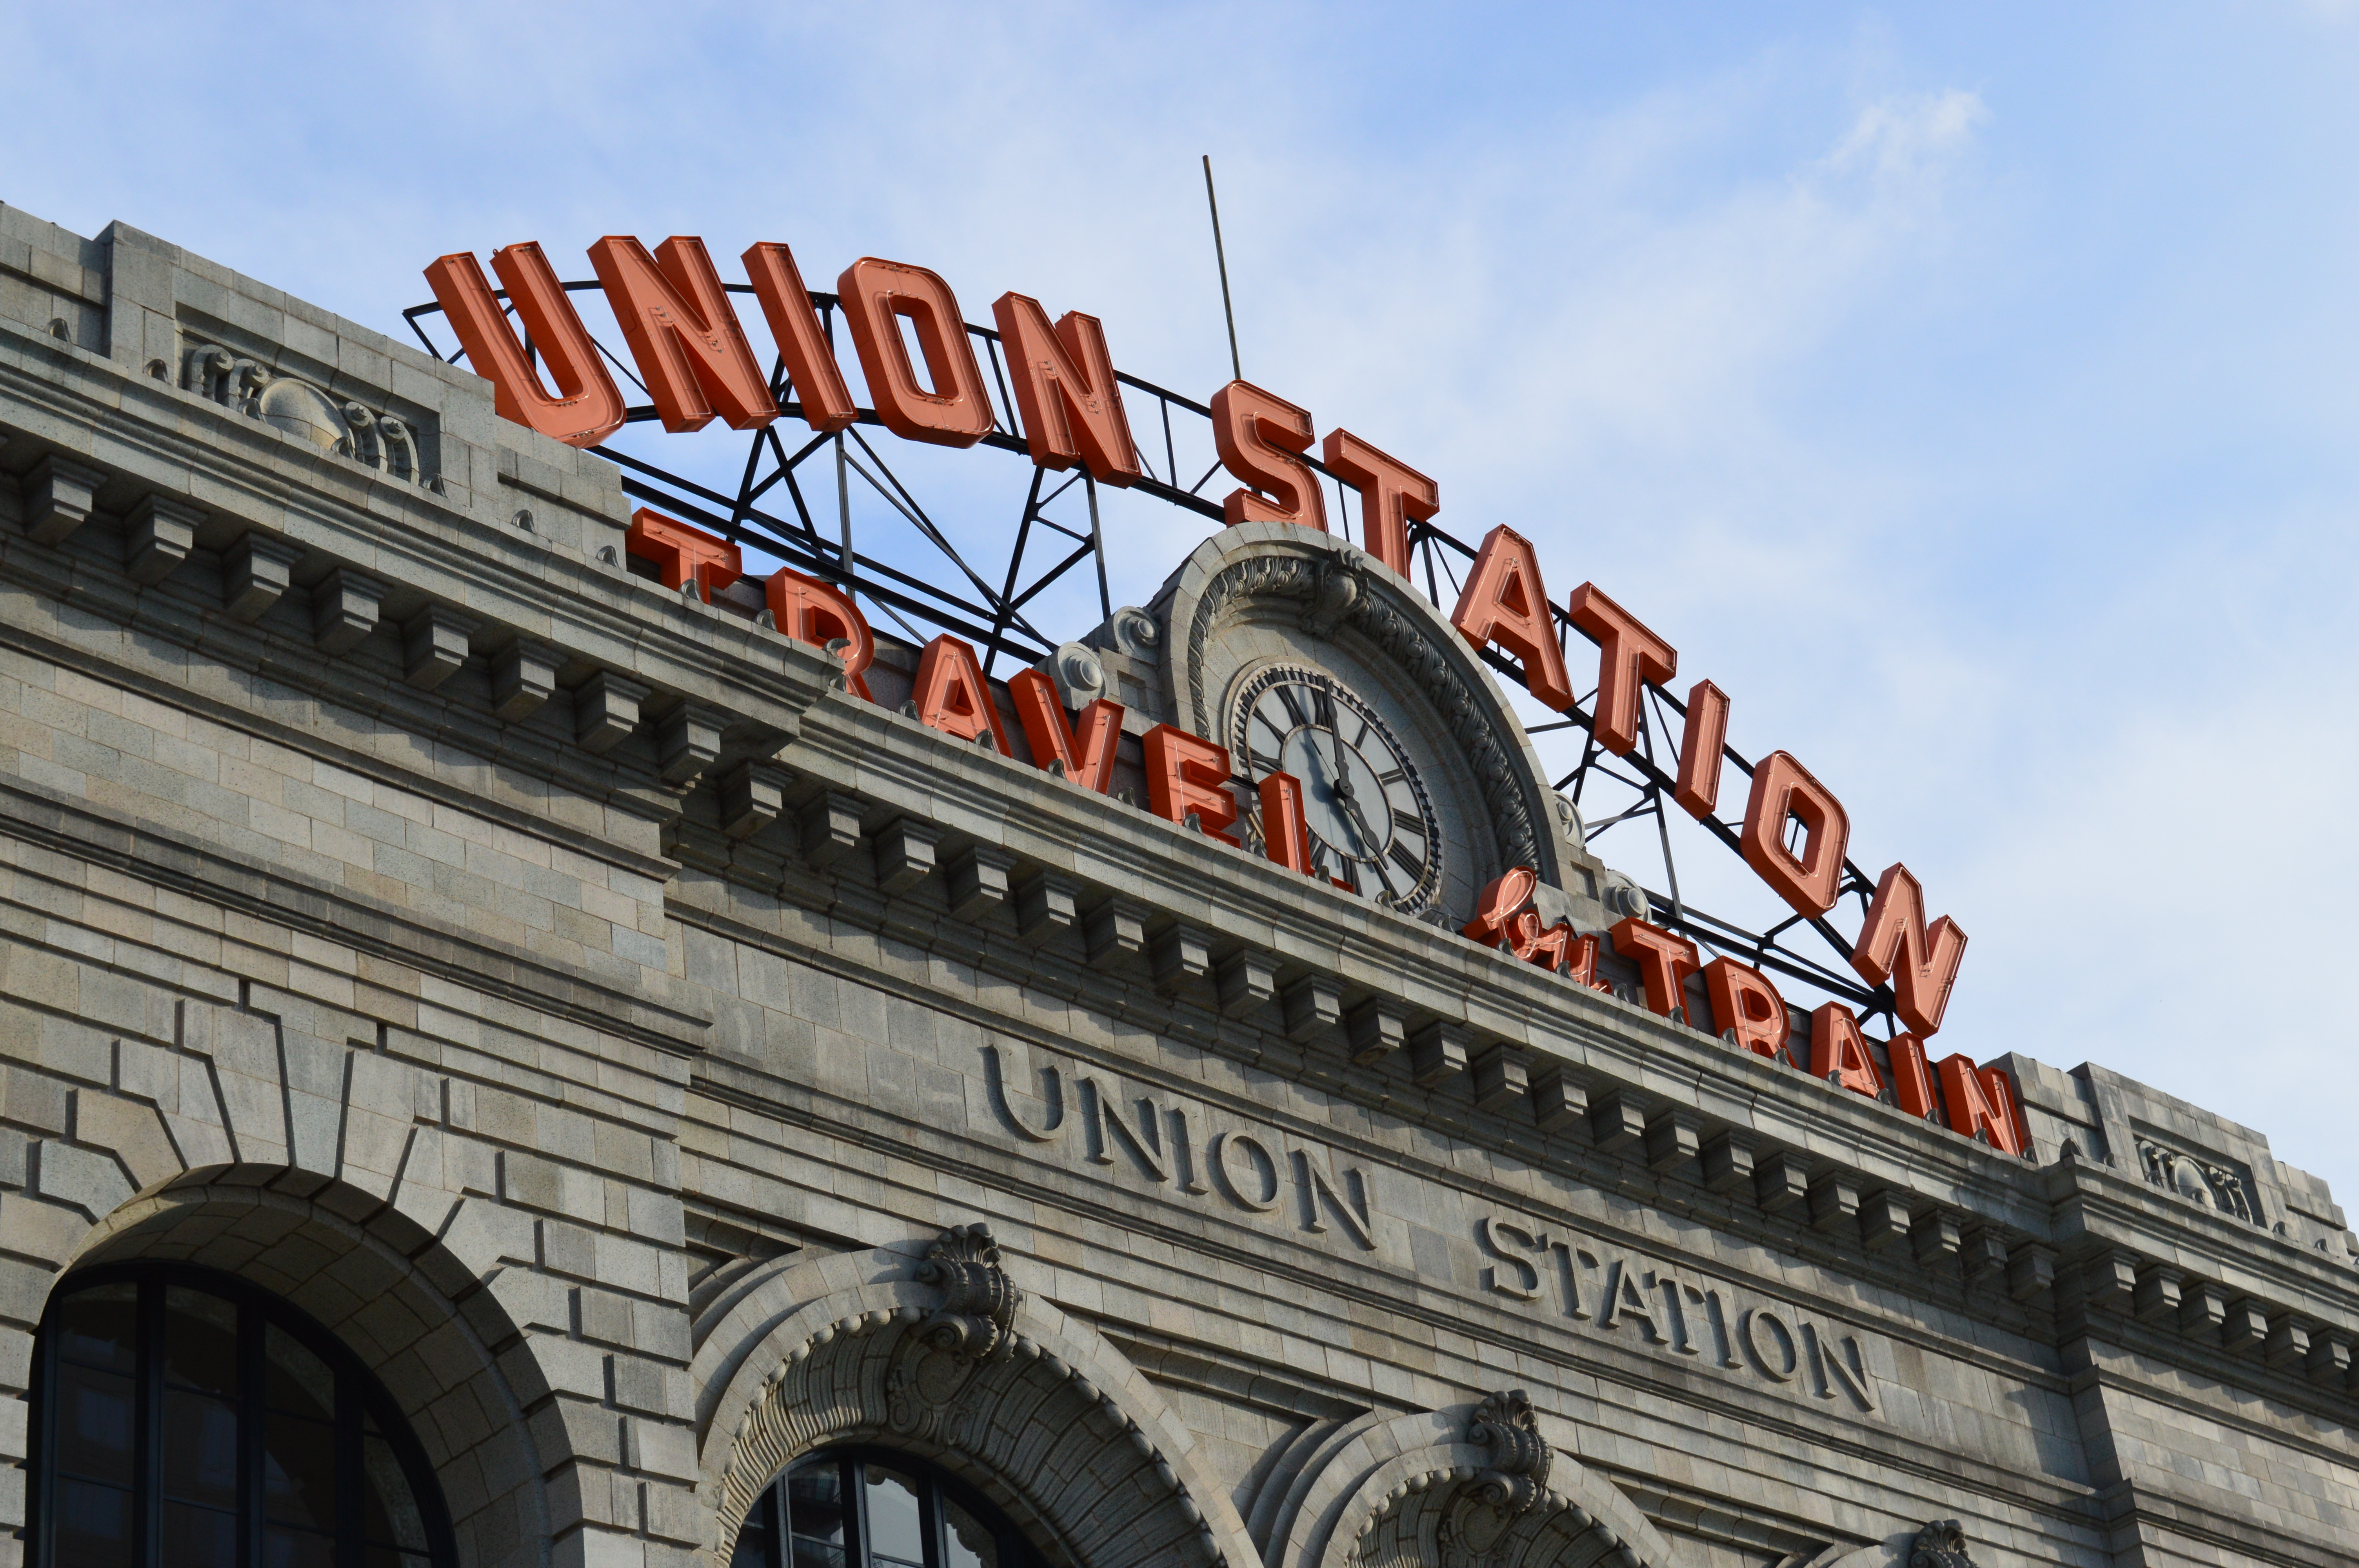
structure, railroad, train, transportation, transport, amusement park, landmark, stadium, colorado, denver, union station, sport venue